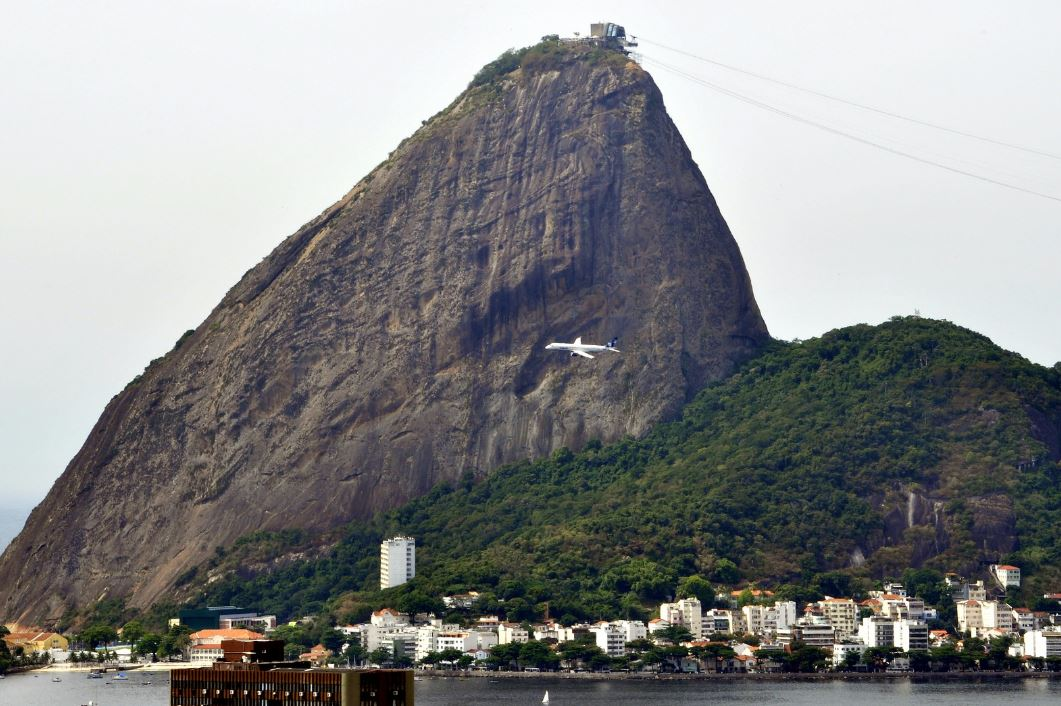
Fire: no
Smoke: no